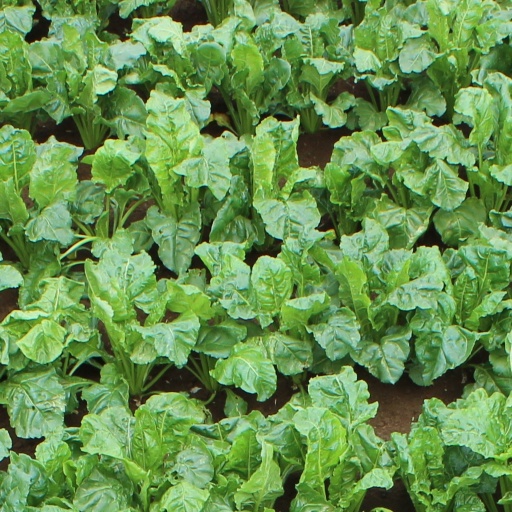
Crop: sugar beet